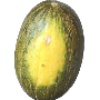
Label: Melon Piel de Sapo 1